Root cause analysis

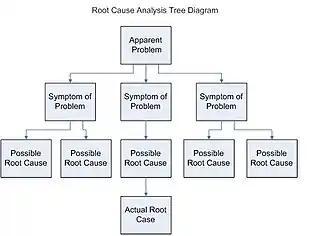
Example of a root cause analysis method

Despite the different approaches among the various schools of root cause analysis and the specifics of each application domain, RCA generally follows the same four steps: